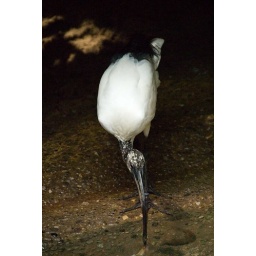
The birds were picking up their food and running over to the pond to wash it.